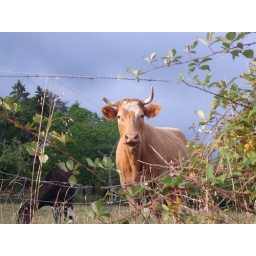
A cow gazing at me, in a field near a farm in Pellachal, France.